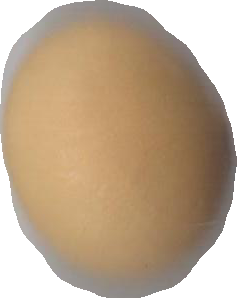
Variety: Grobogan